Black Peruvians

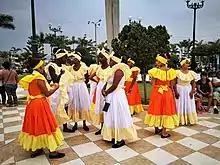
Afro-Peruvian dancers from the annual festival in Chincha, "Fiestichincha". (2017)

Black Peruvians or Afro-Peruvians are Peruvians of mostly or partially African descent. They mostly descend from enslaved Africans brought to Peru after the arrival of the conquistadors.